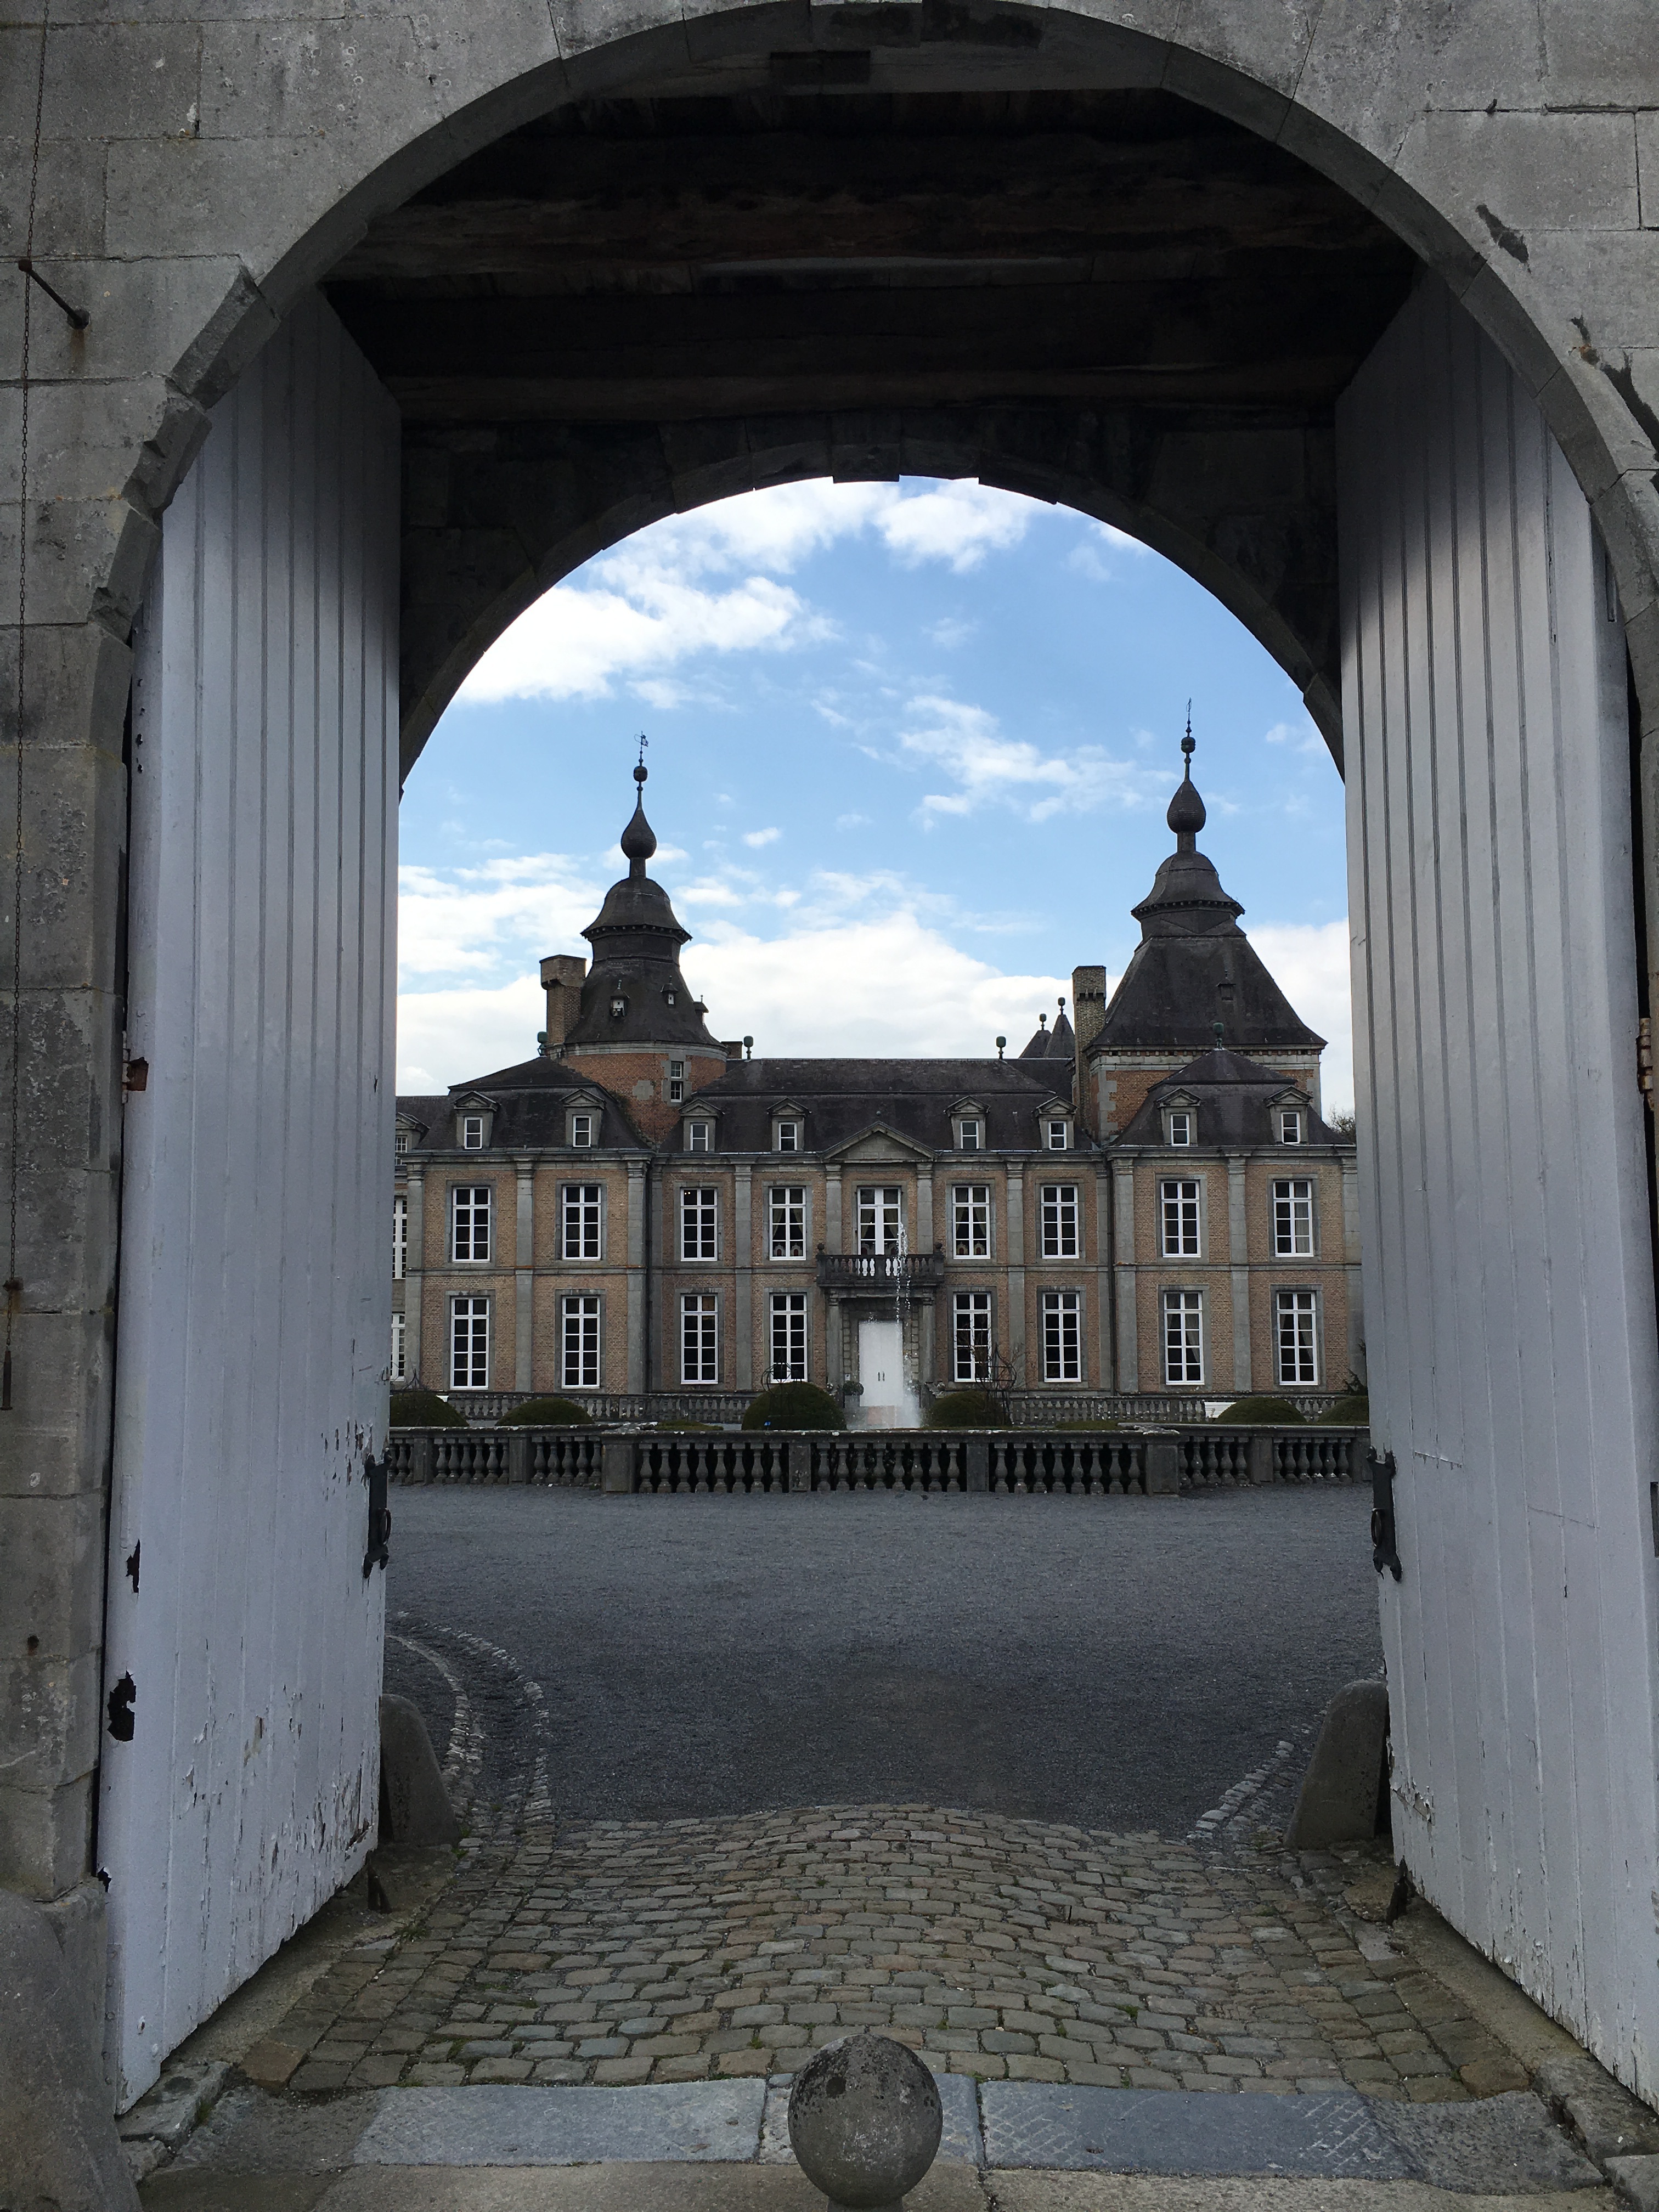
architecture, monument, arch, castle, landmark, facade, goal, ruins, archway, monastery, history, access, by looking, ancient history